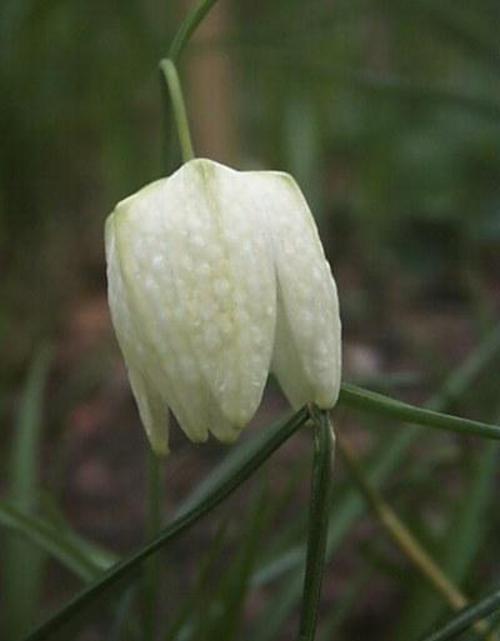
Label: fritillary